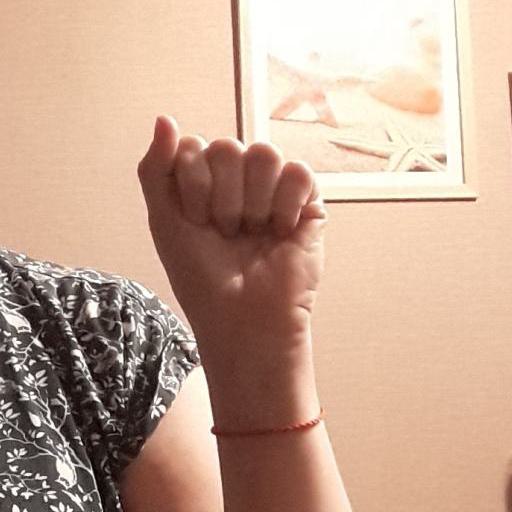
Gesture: fist